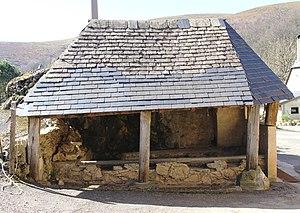
Lavoir de Sère-Lanso (Hautes-Pyrénées)
Sère-Lanso est une commune française située dans le département des Hautes-Pyrénées, en région Occitanie.
La liste des lavoirs des Hautes-Pyrénées présente les lavoirs situées dans le département français des Hautes-Pyrénées.